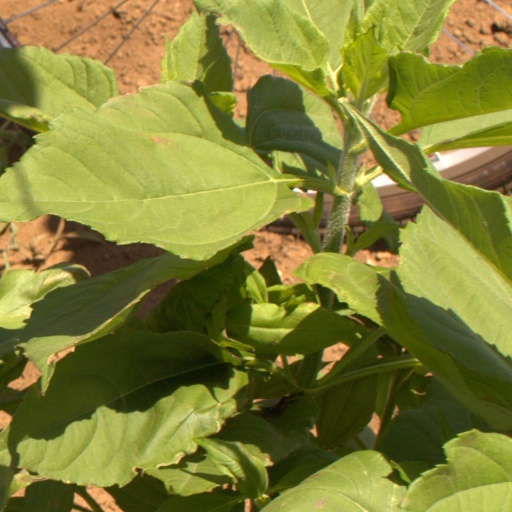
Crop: Jerusalem artichoke